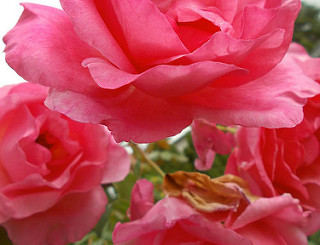
Flower: rose